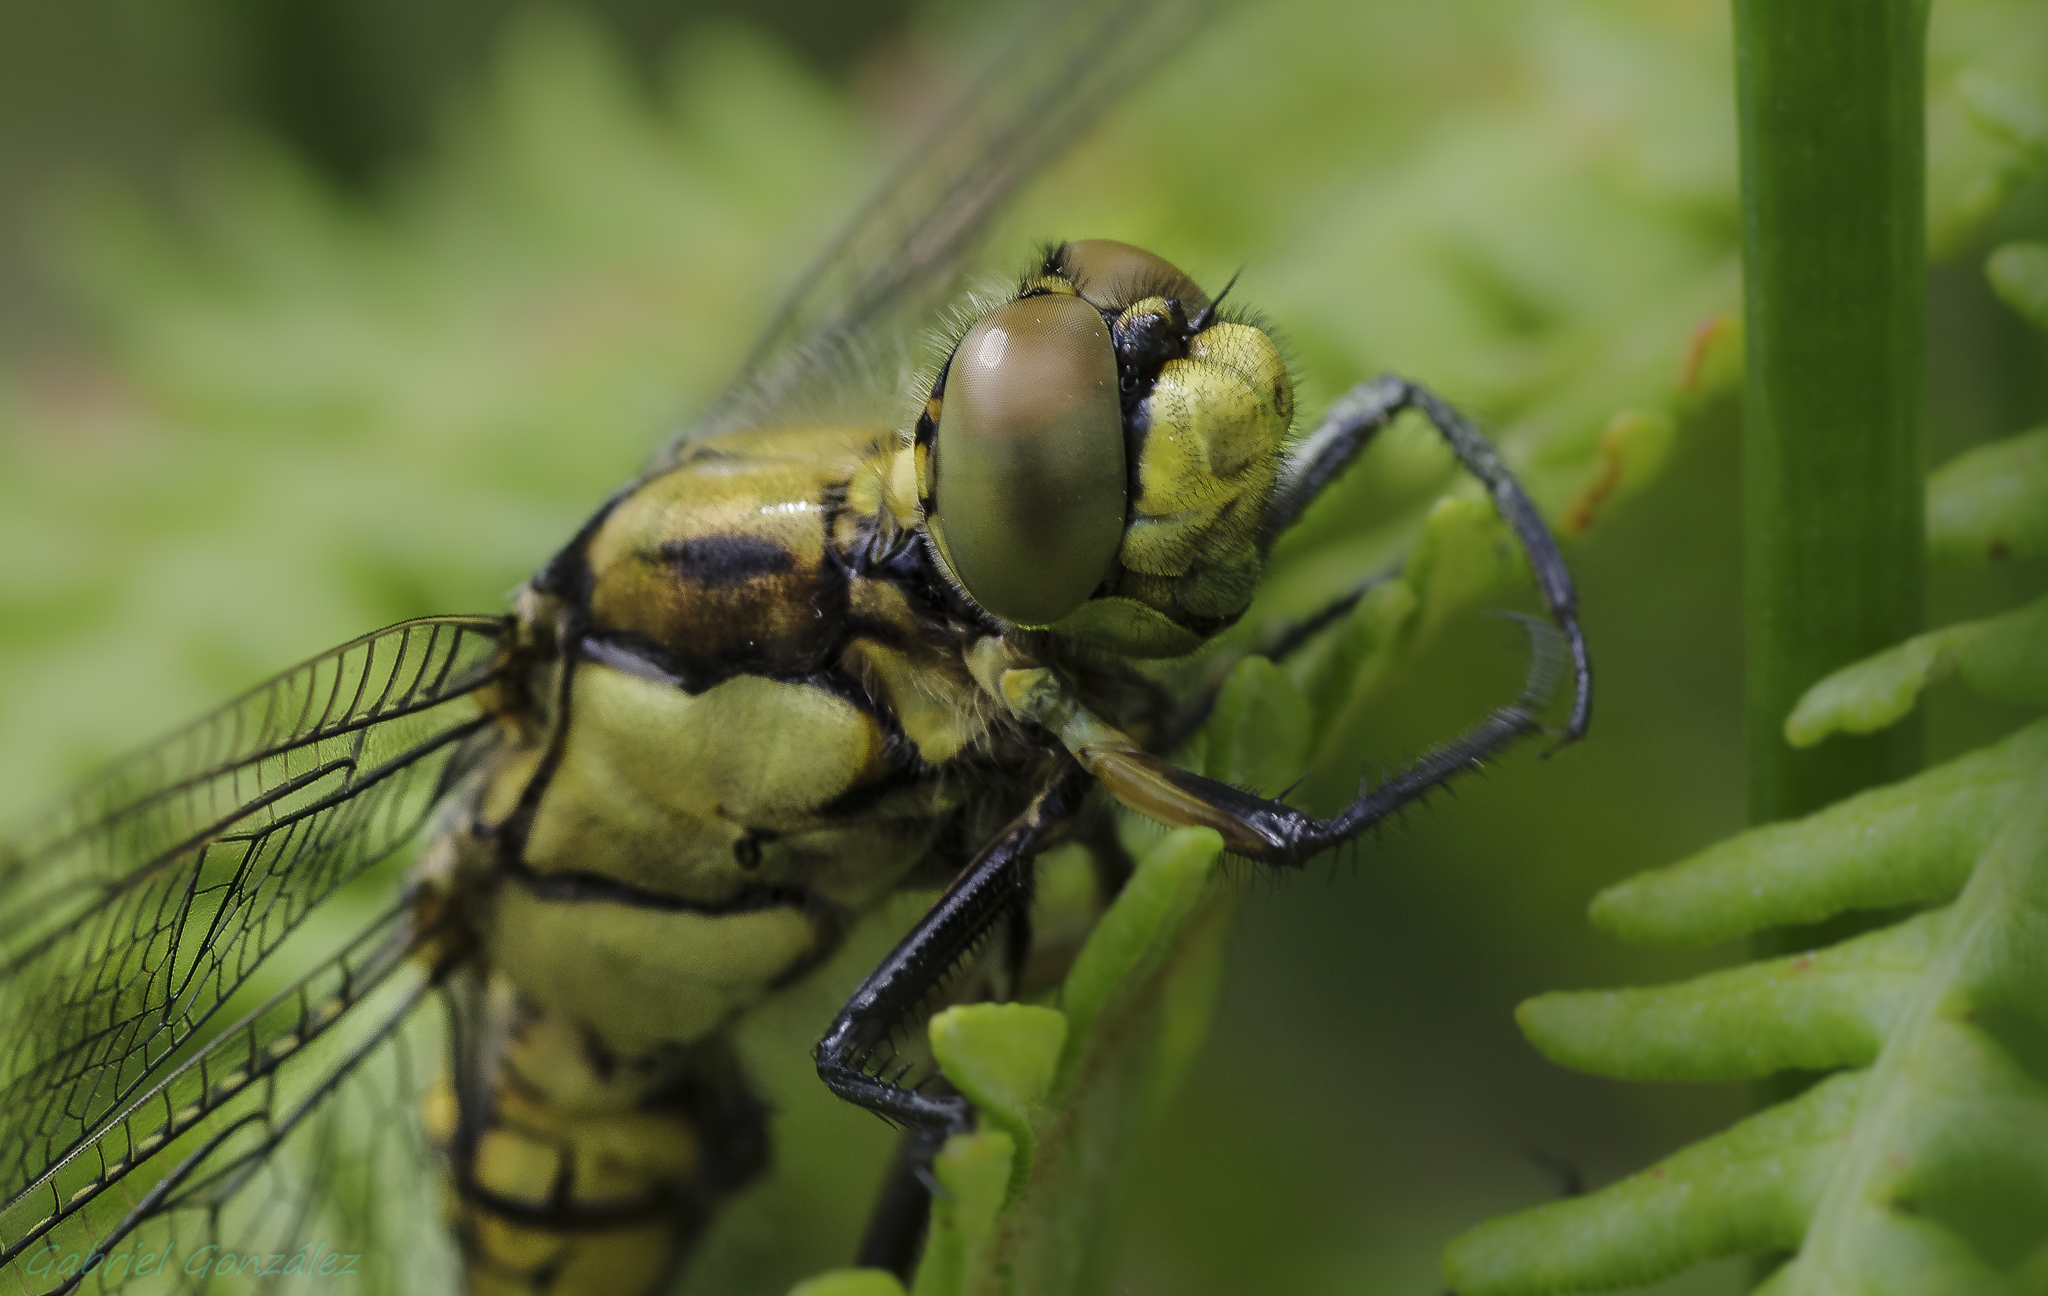
nature, photography, flower, wildlife, green, insect, macro, fauna, invertebrate, close up, animals, dragonfly, naturaleza, tamron1750, beetle, ggl1, gaby1, xovesphoto, animales, liblula, pentaxk5, gphoto, raynox250, macro photography, arthropod, leaf beetle, dragonflies and damseflies